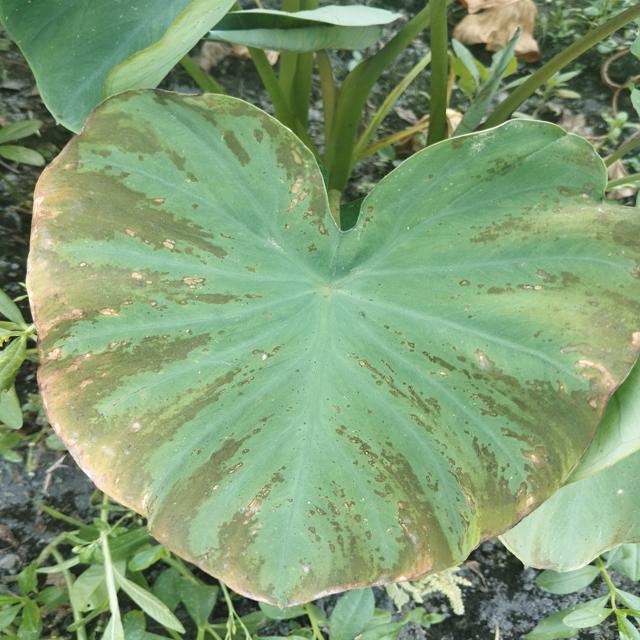
Label: Late_Blight